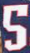
Number: 5